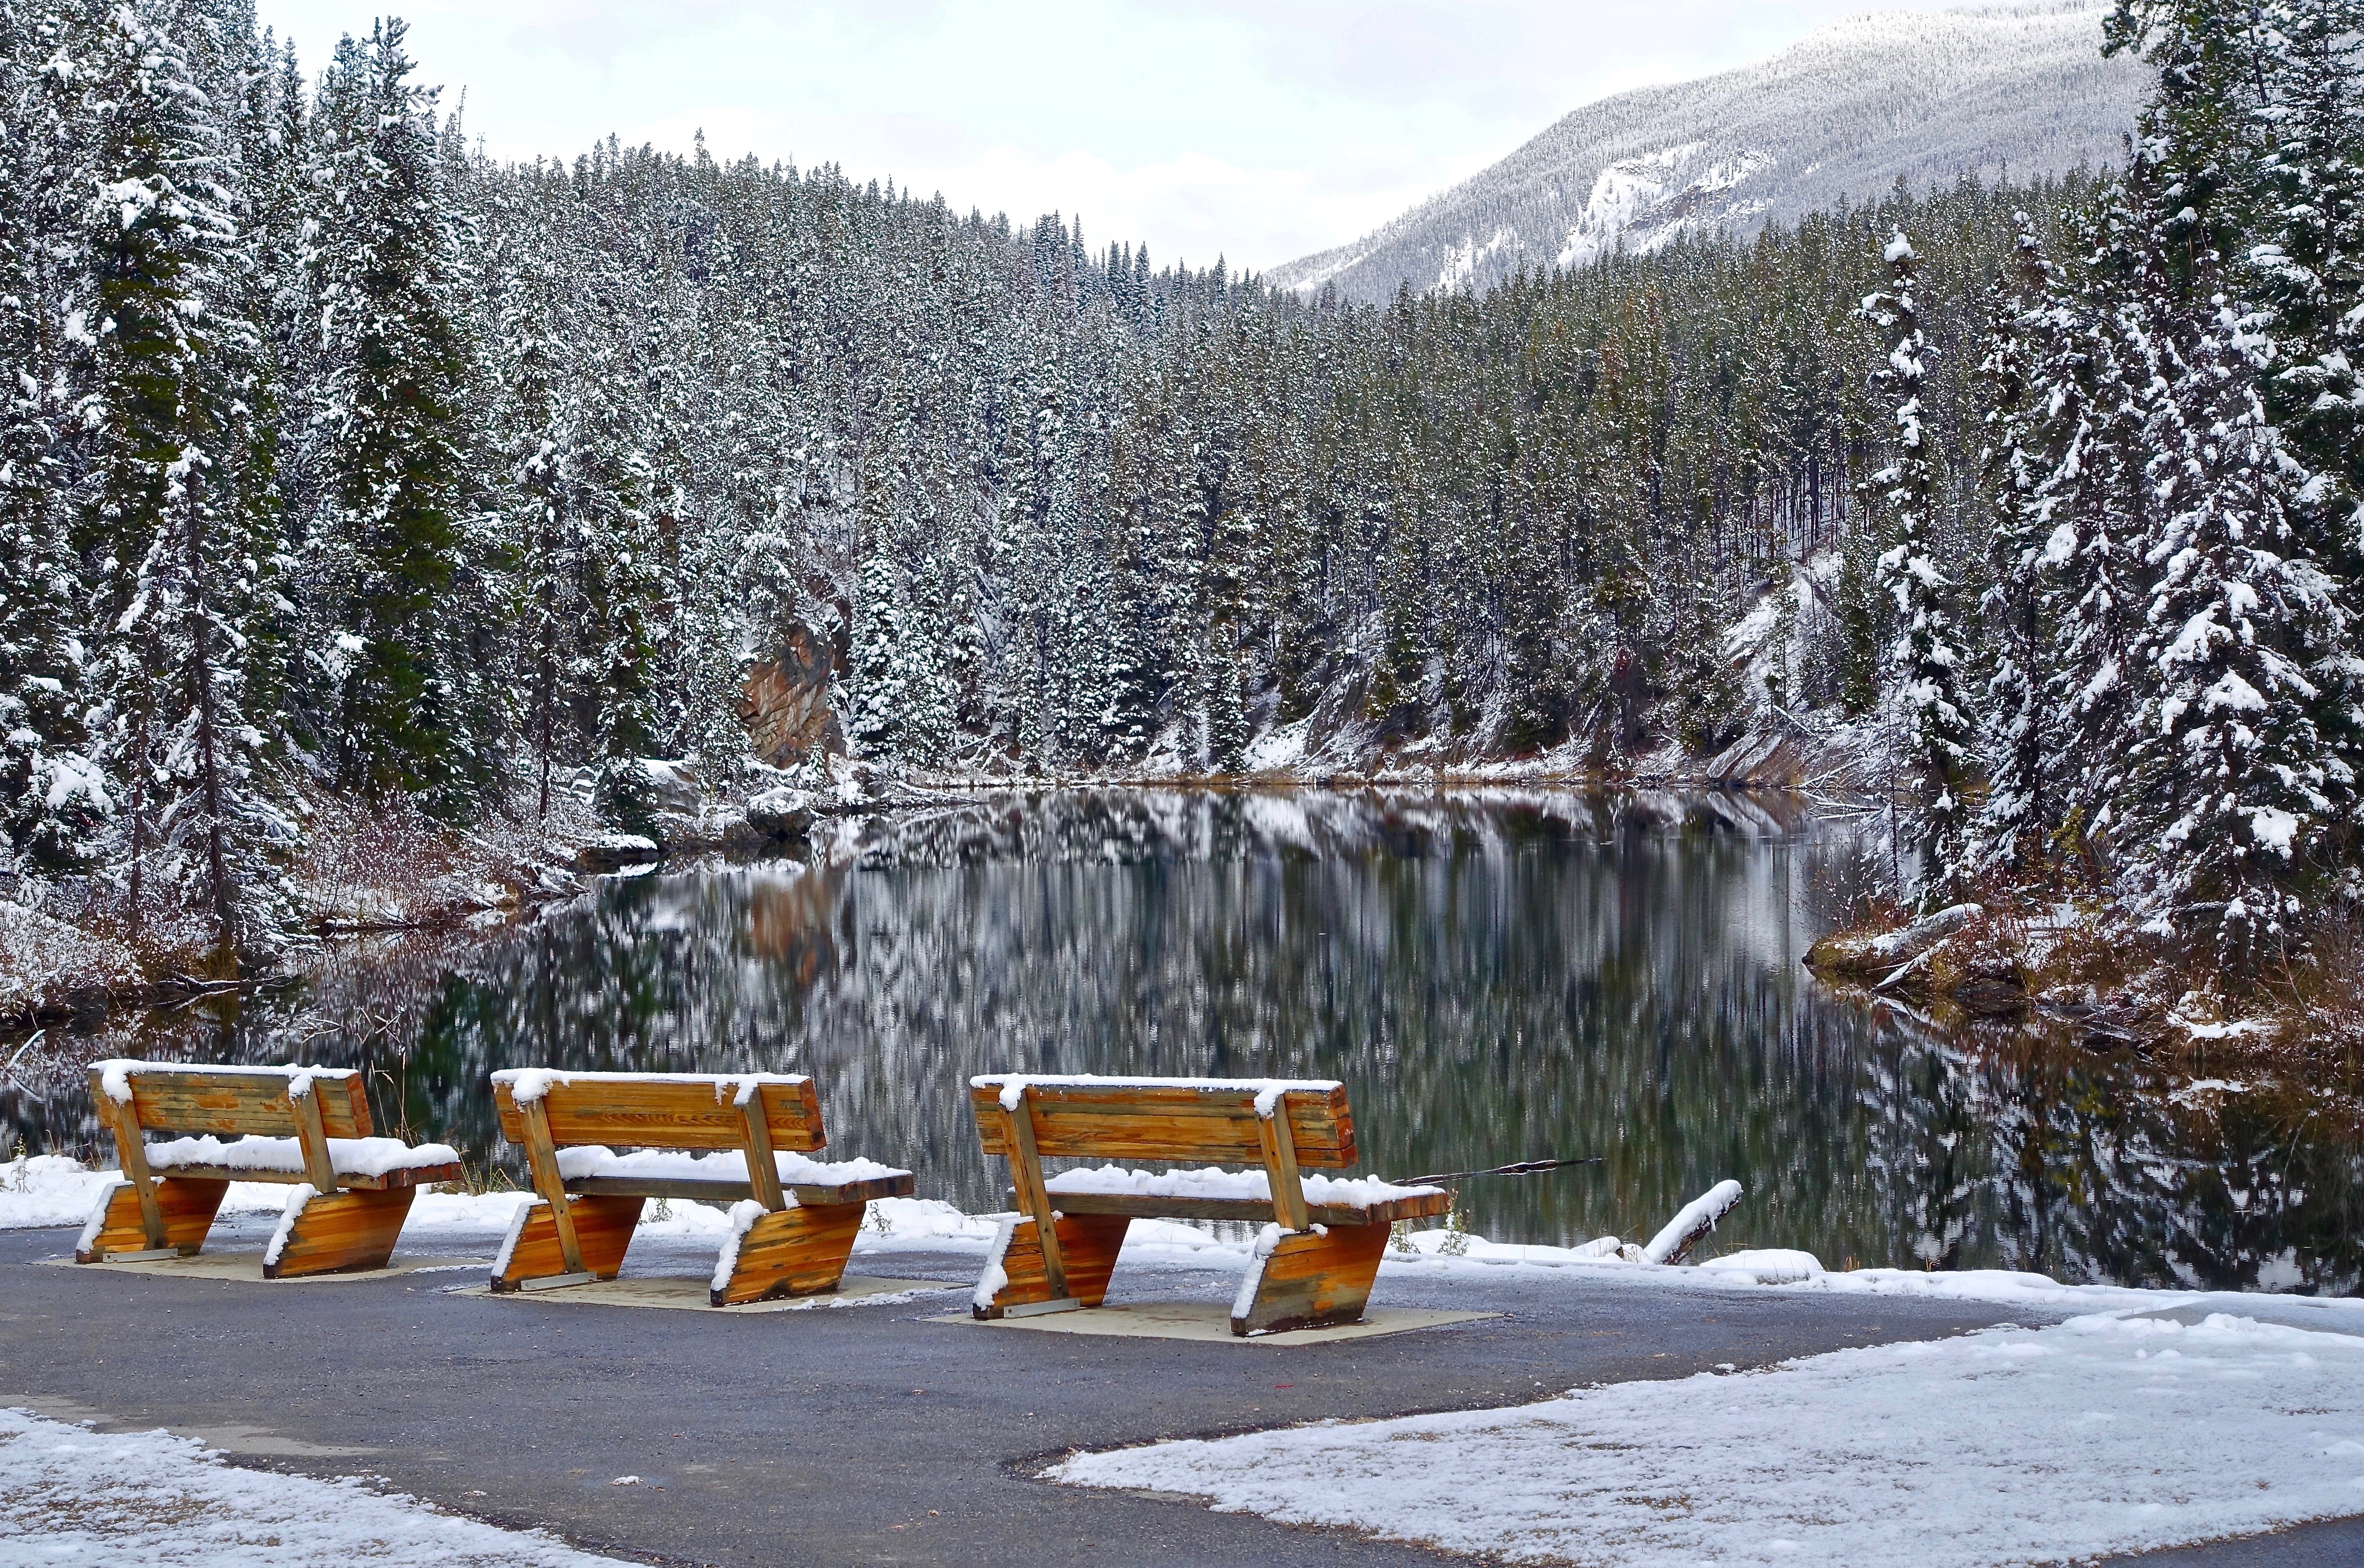
tree, outdoor, snow, cold, winter, bench, frost, ice, weather, season, seats, freezing